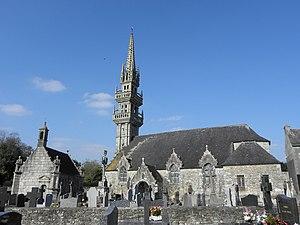
Vue méridionale de l'ossuaire et de l'église de Saint-Servais (29).